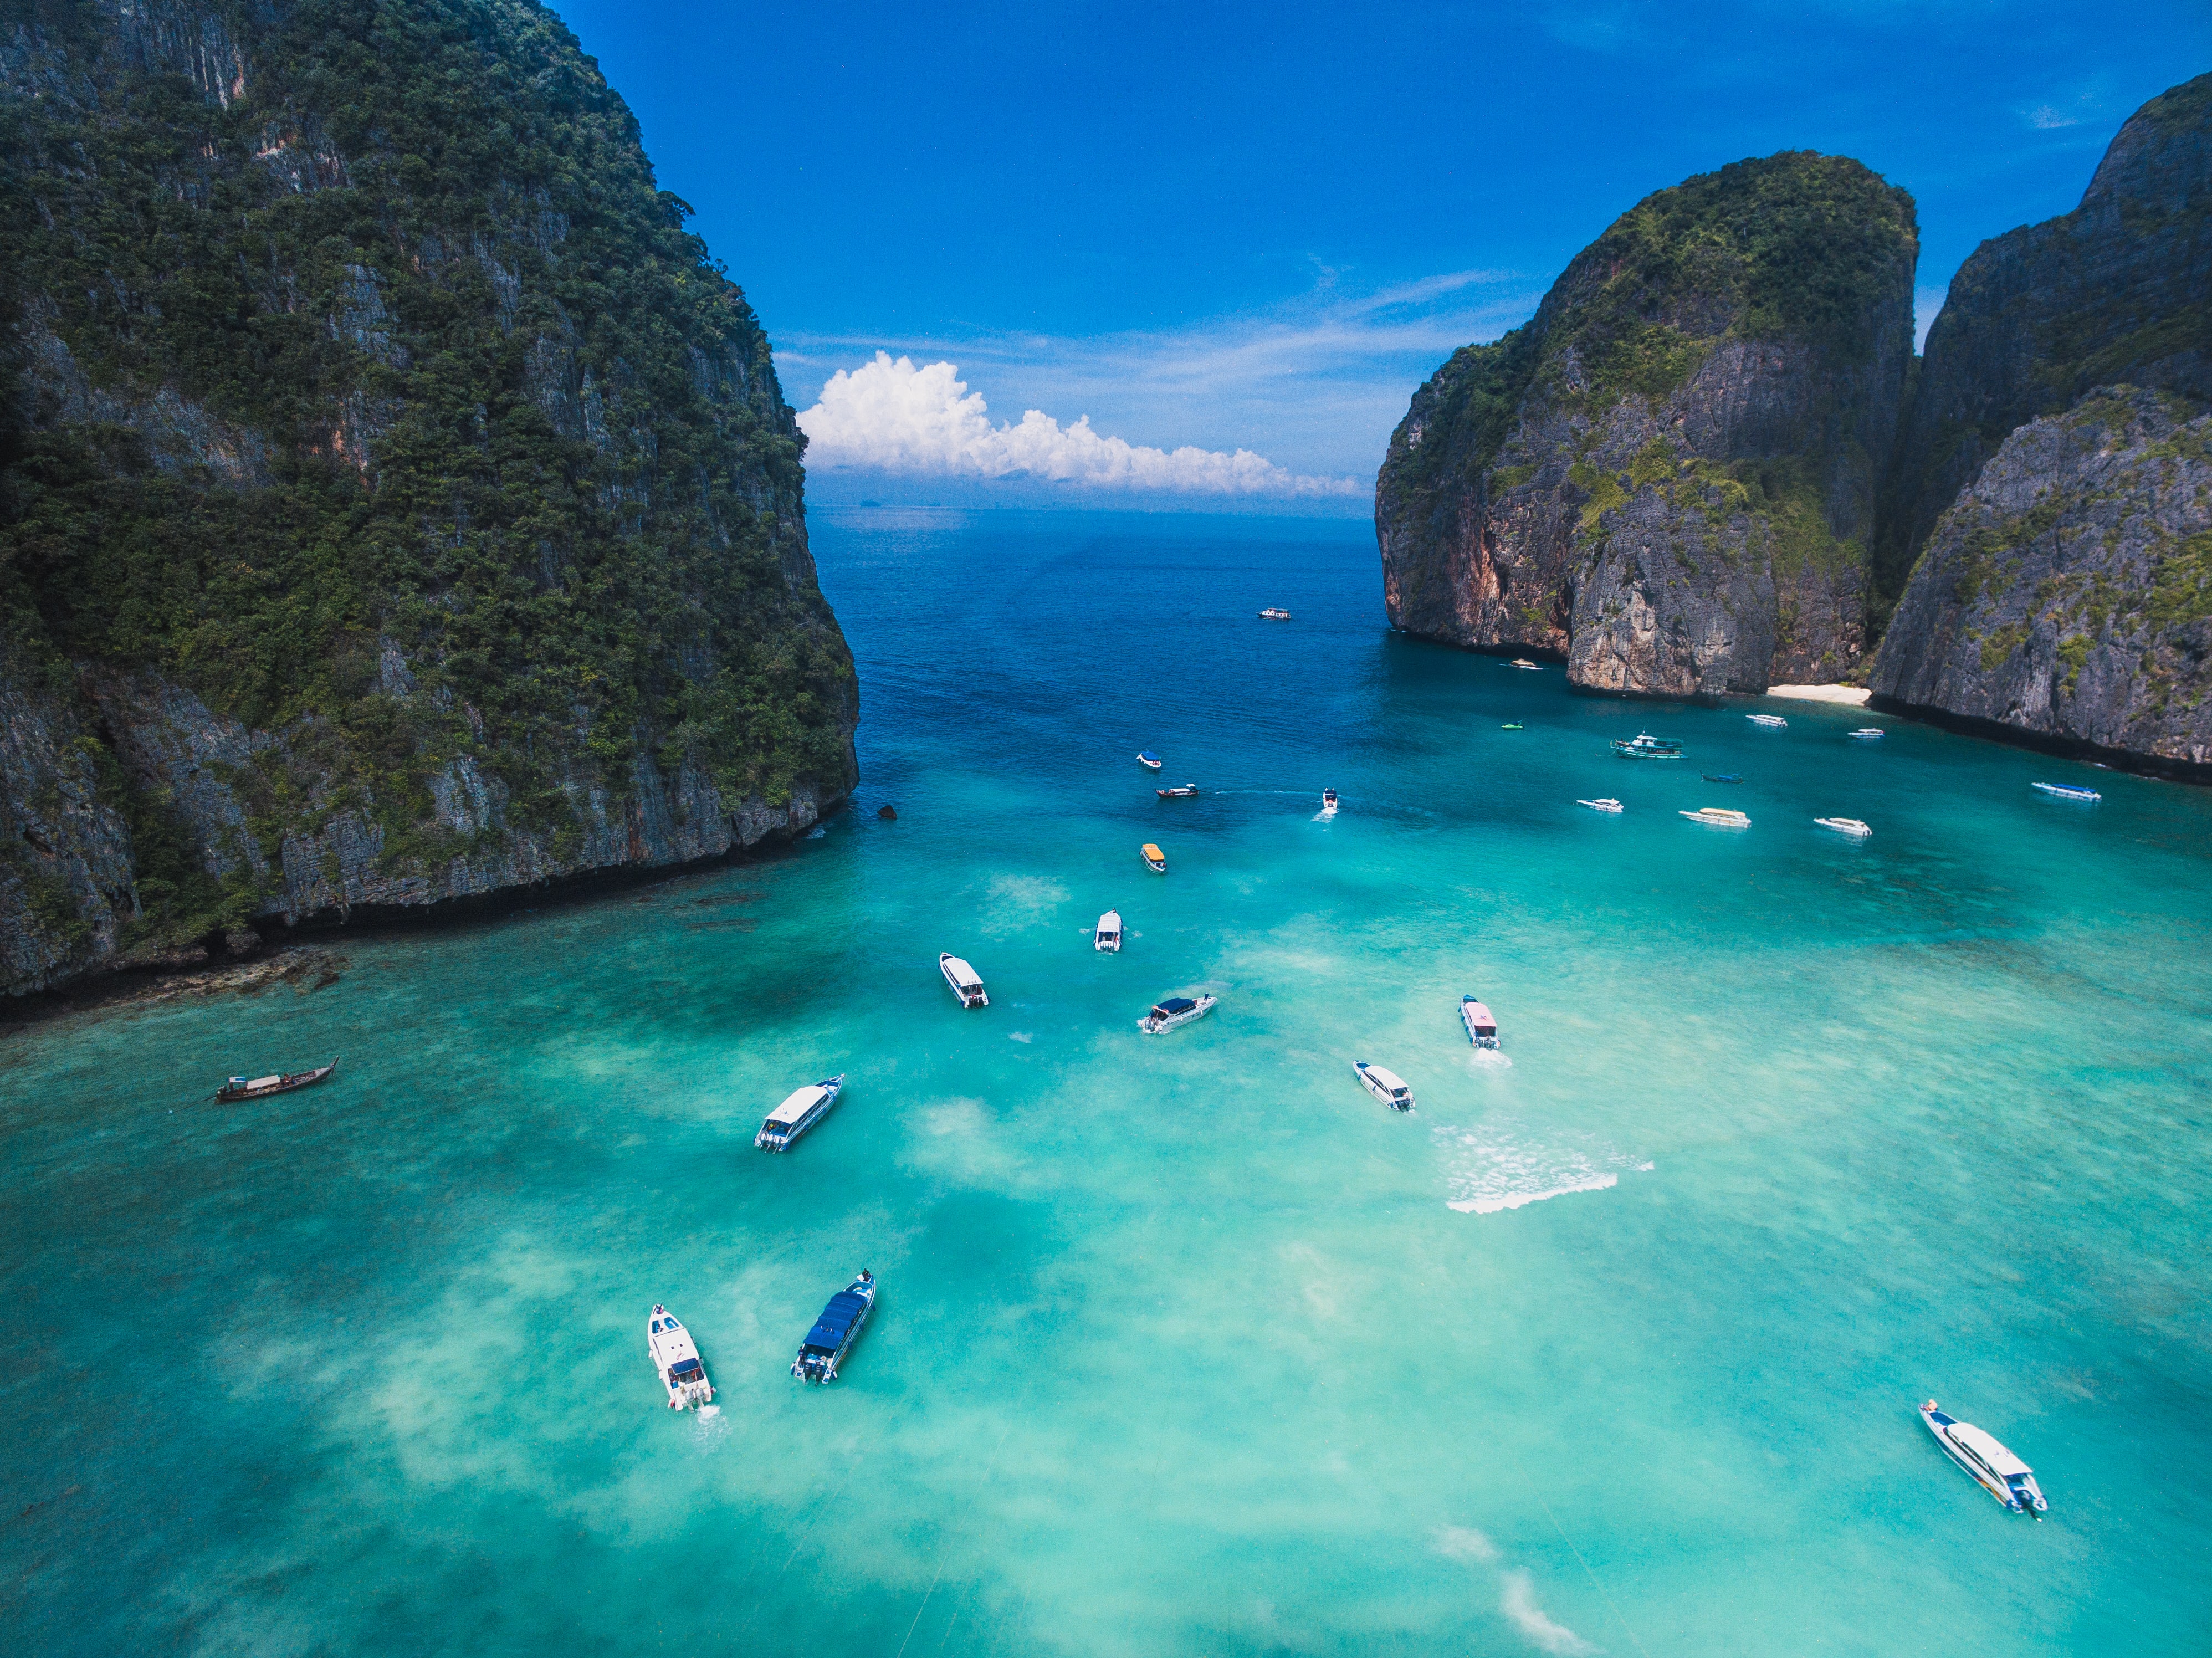
thailand, water, sky, water resources, azure, cloud, natural landscape, coastal and oceanic landforms, watercourse, body of water, beach, terrain, travel, landscape, horizon, lake, formation, headland, calm, leisure, shore, island, klippe, caribbean, wind wave, rock, cape, tropics, cove, wilderness, ocean, coast, wave, bay, sound, mountain, reflection, inlet, boat, tourism, cliff, watercraft, islet, promontory, recreation, sea, peninsula, vacation, bight, fun, skerry, lagoon